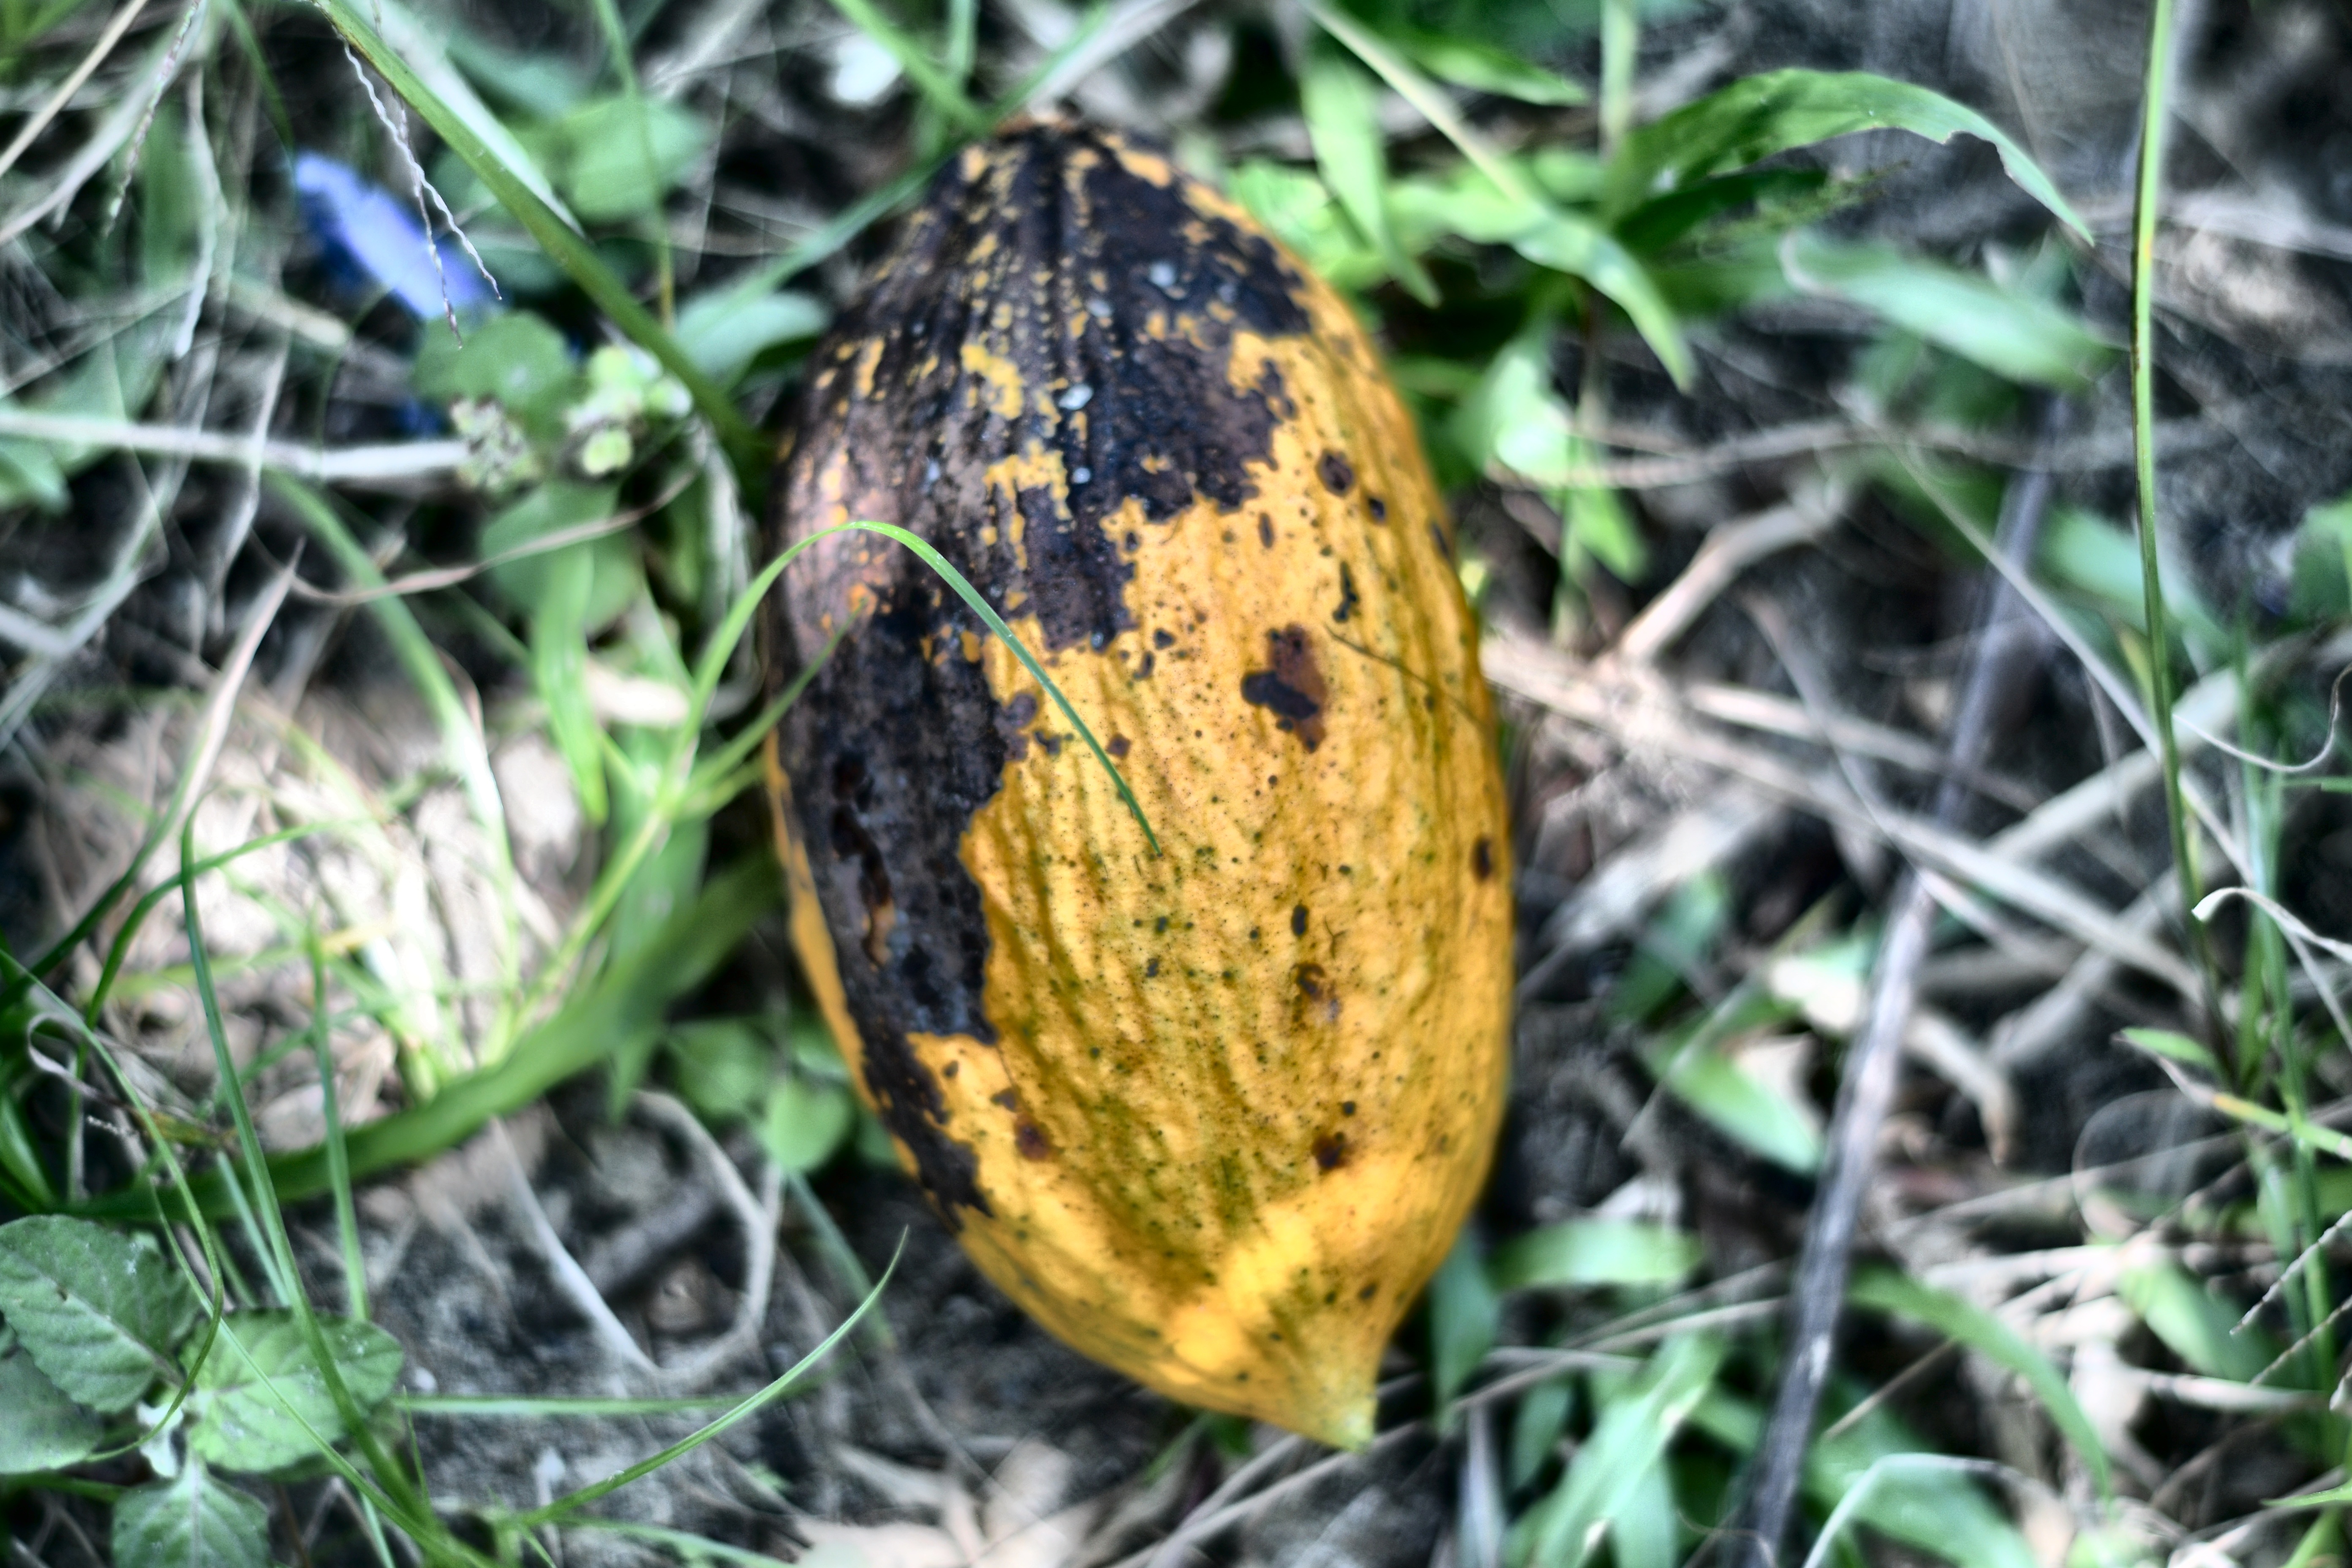
Maturity: mature
Variety: Angoleta